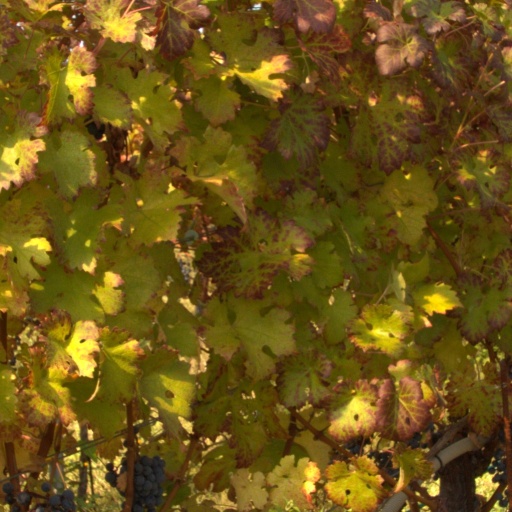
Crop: grape